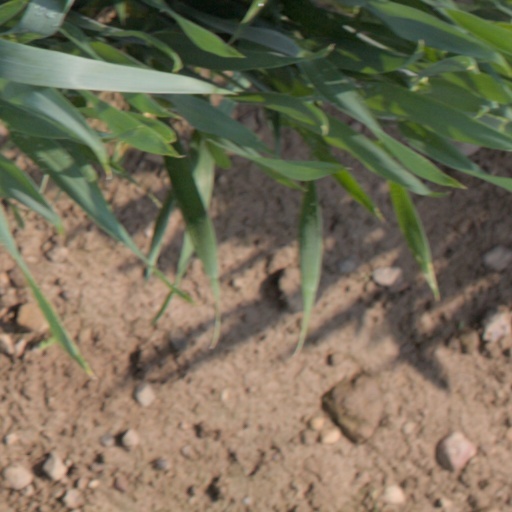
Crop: wheat